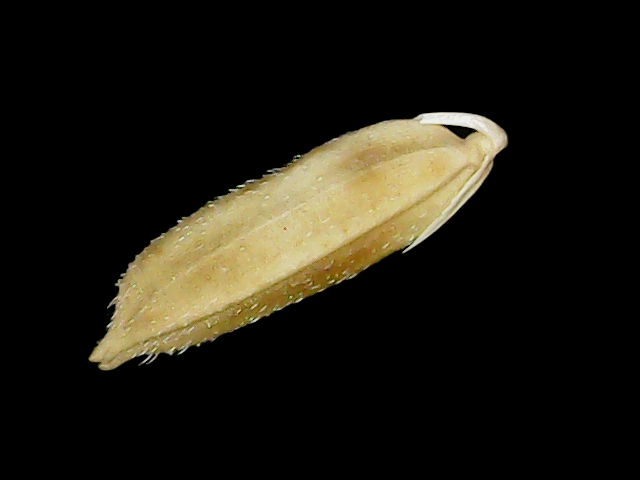
Rice variety: Binadhan11